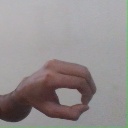
अक्षर: औ